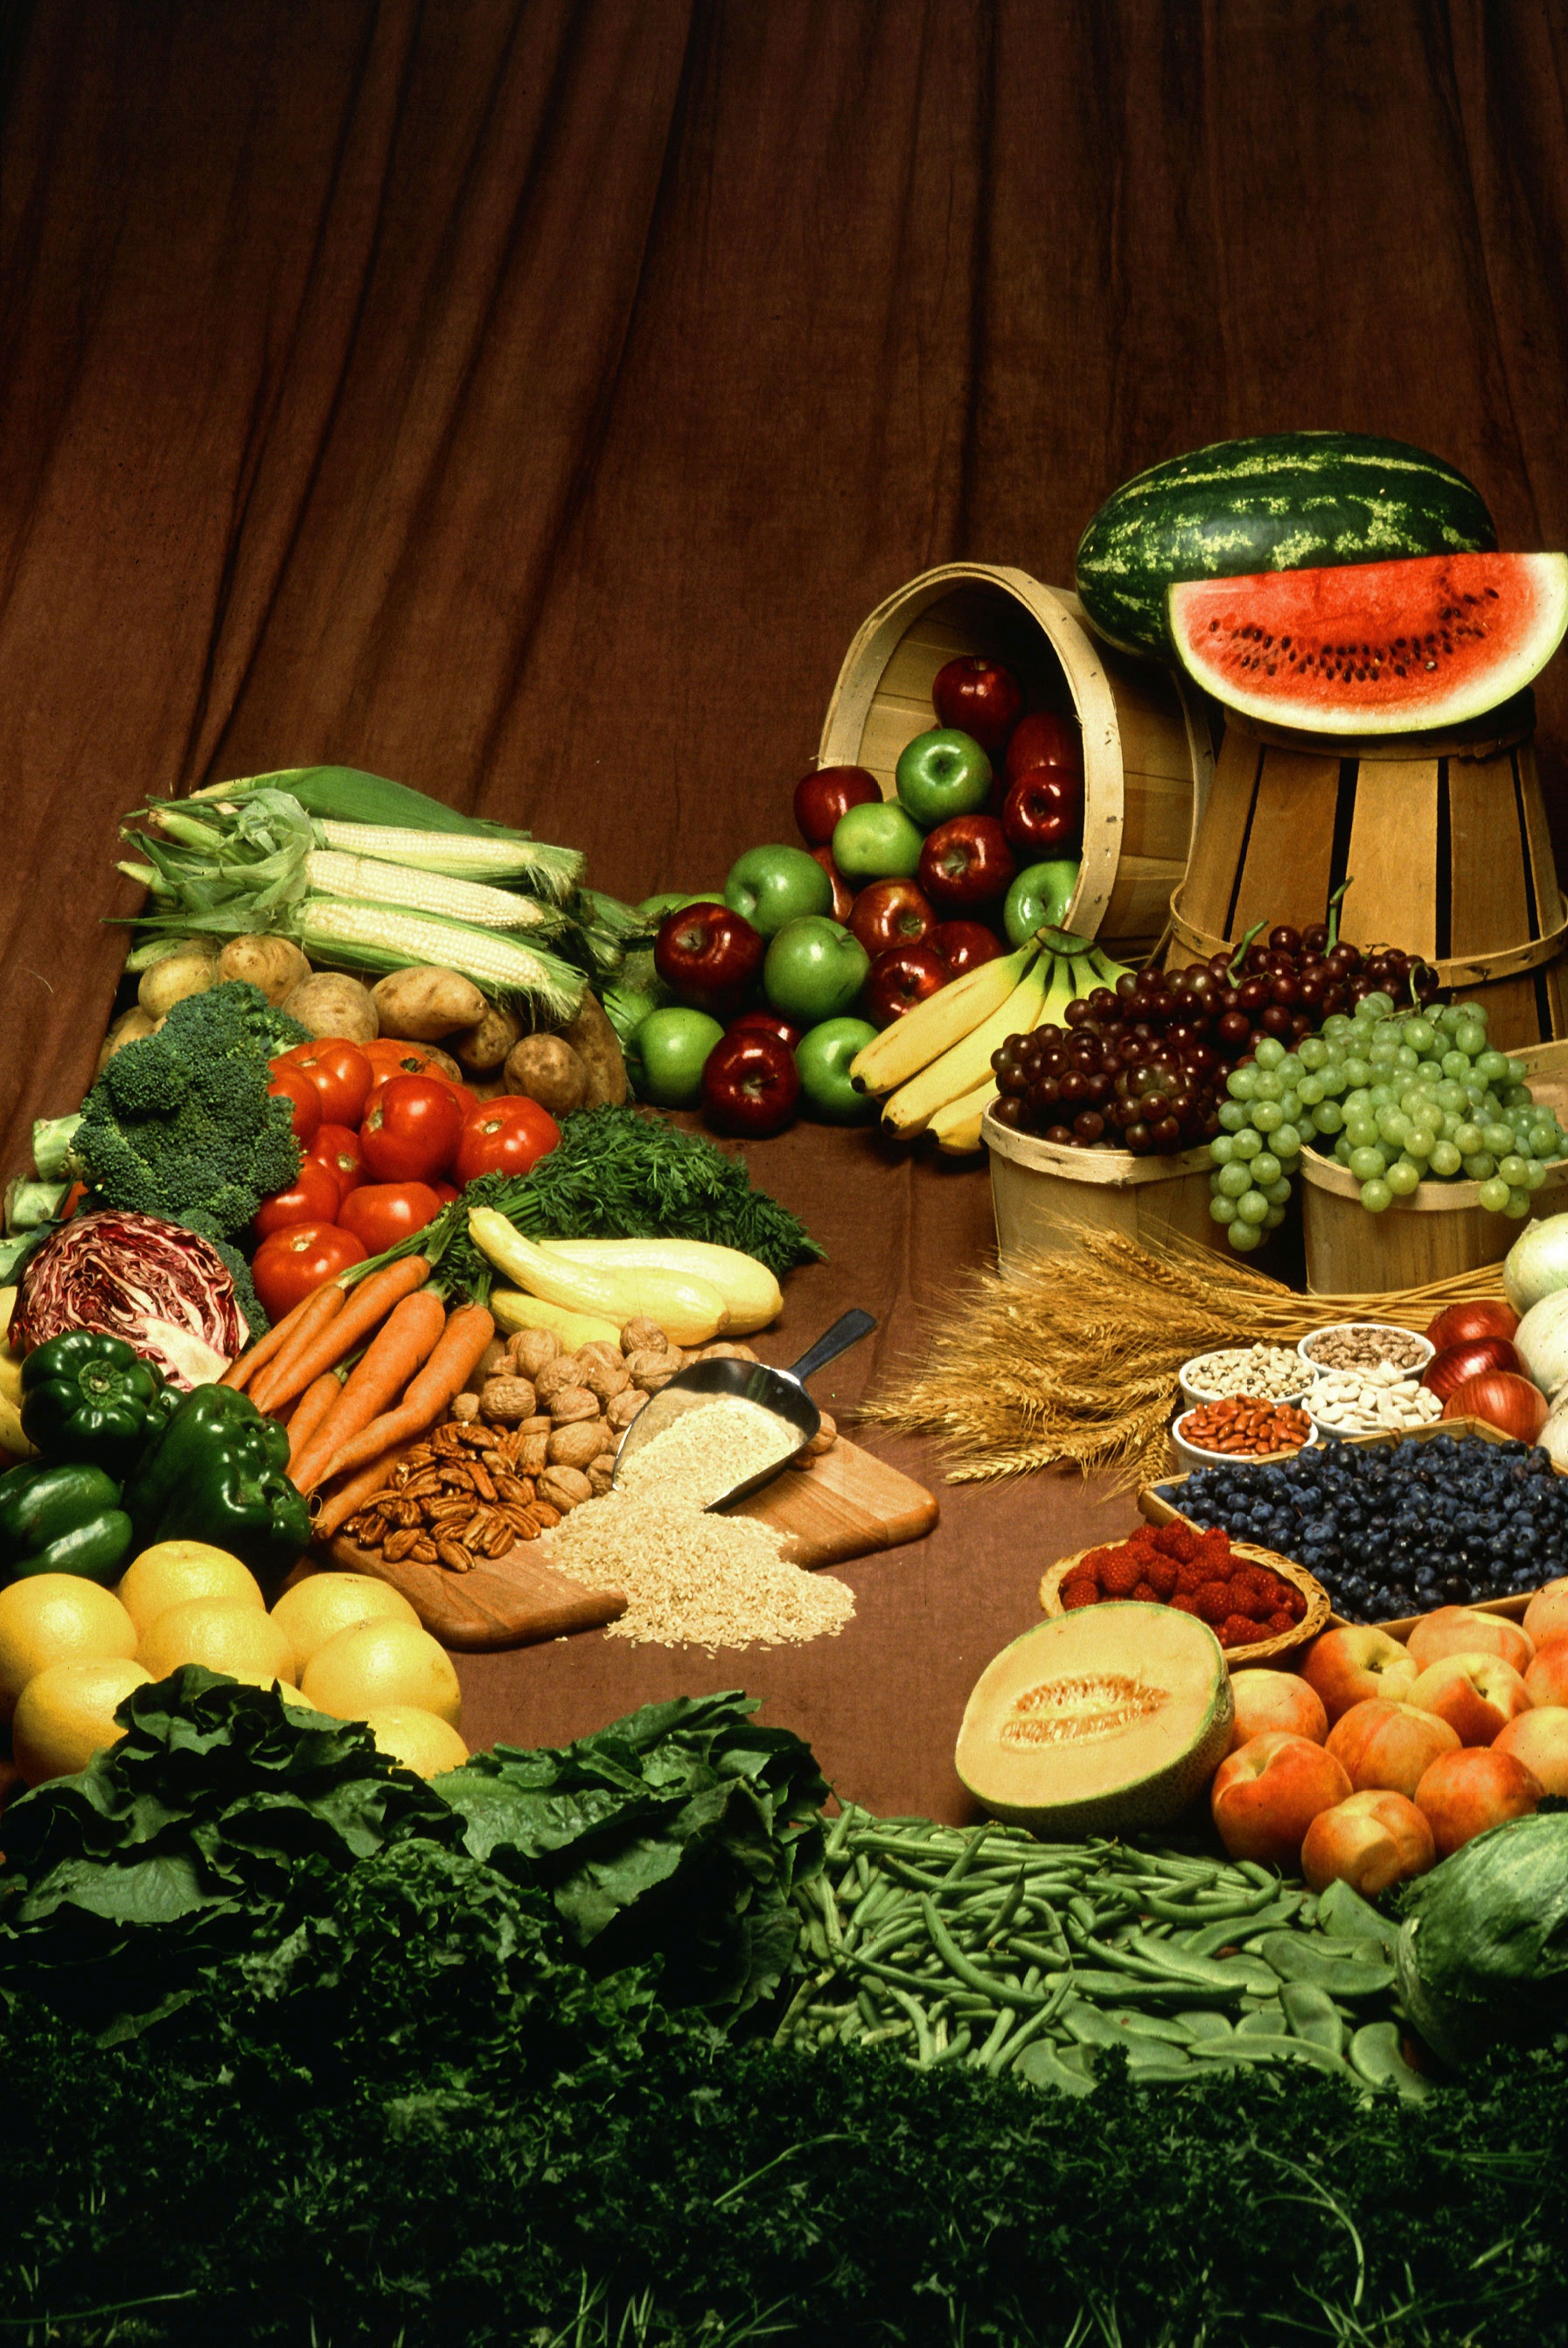
table, grape, wheat, leaf, flower, feed, meal, food, green, produce, autumn, eat, watermelon, still life, grapefruit, nuts, background, bananas, blueberries, raspberries, tomatoes, vegetarian, wallpaper, cereals, leeks, beans, healthy food, cabbage, green salad, floristry, healthy eating, melon, parsley, potatoes, carrots, fruits and vegetables, fisheries, dietetic, wooden plank, red and green apples, ears of wheat, crates wooden